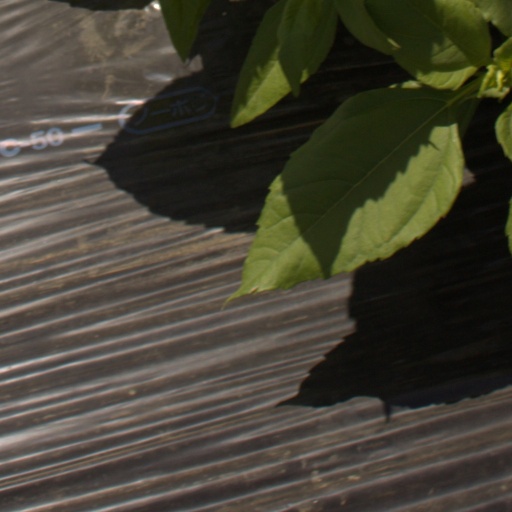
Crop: Jerusalem artichoke